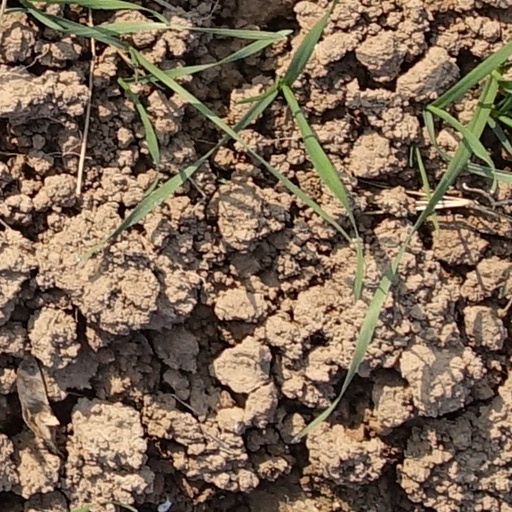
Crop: wheat